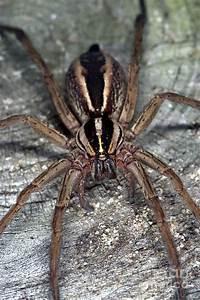
spider